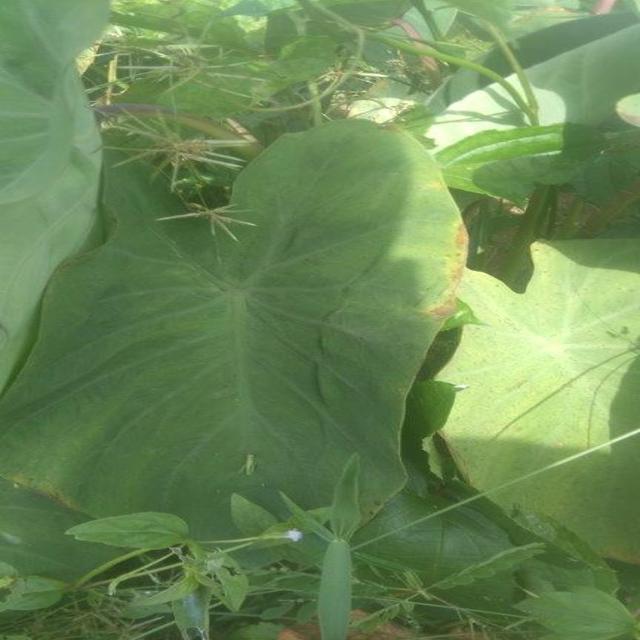
Label: Early_Blight